George Scott Railton

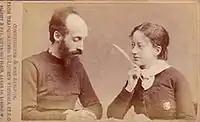
Commissioner and Mrs Railton photographed in Germany in 1886

En route to England, Railton stopped at the port of Halifax, Nova Scotia and held the first Salvation Army meeting in Canada on 24 March 1881. He was so engaged in his sermon he missed his boat to England. He preached in Halifax for the following week in various Halifax churches and a year later the Salvation Army was officially established in Canada.